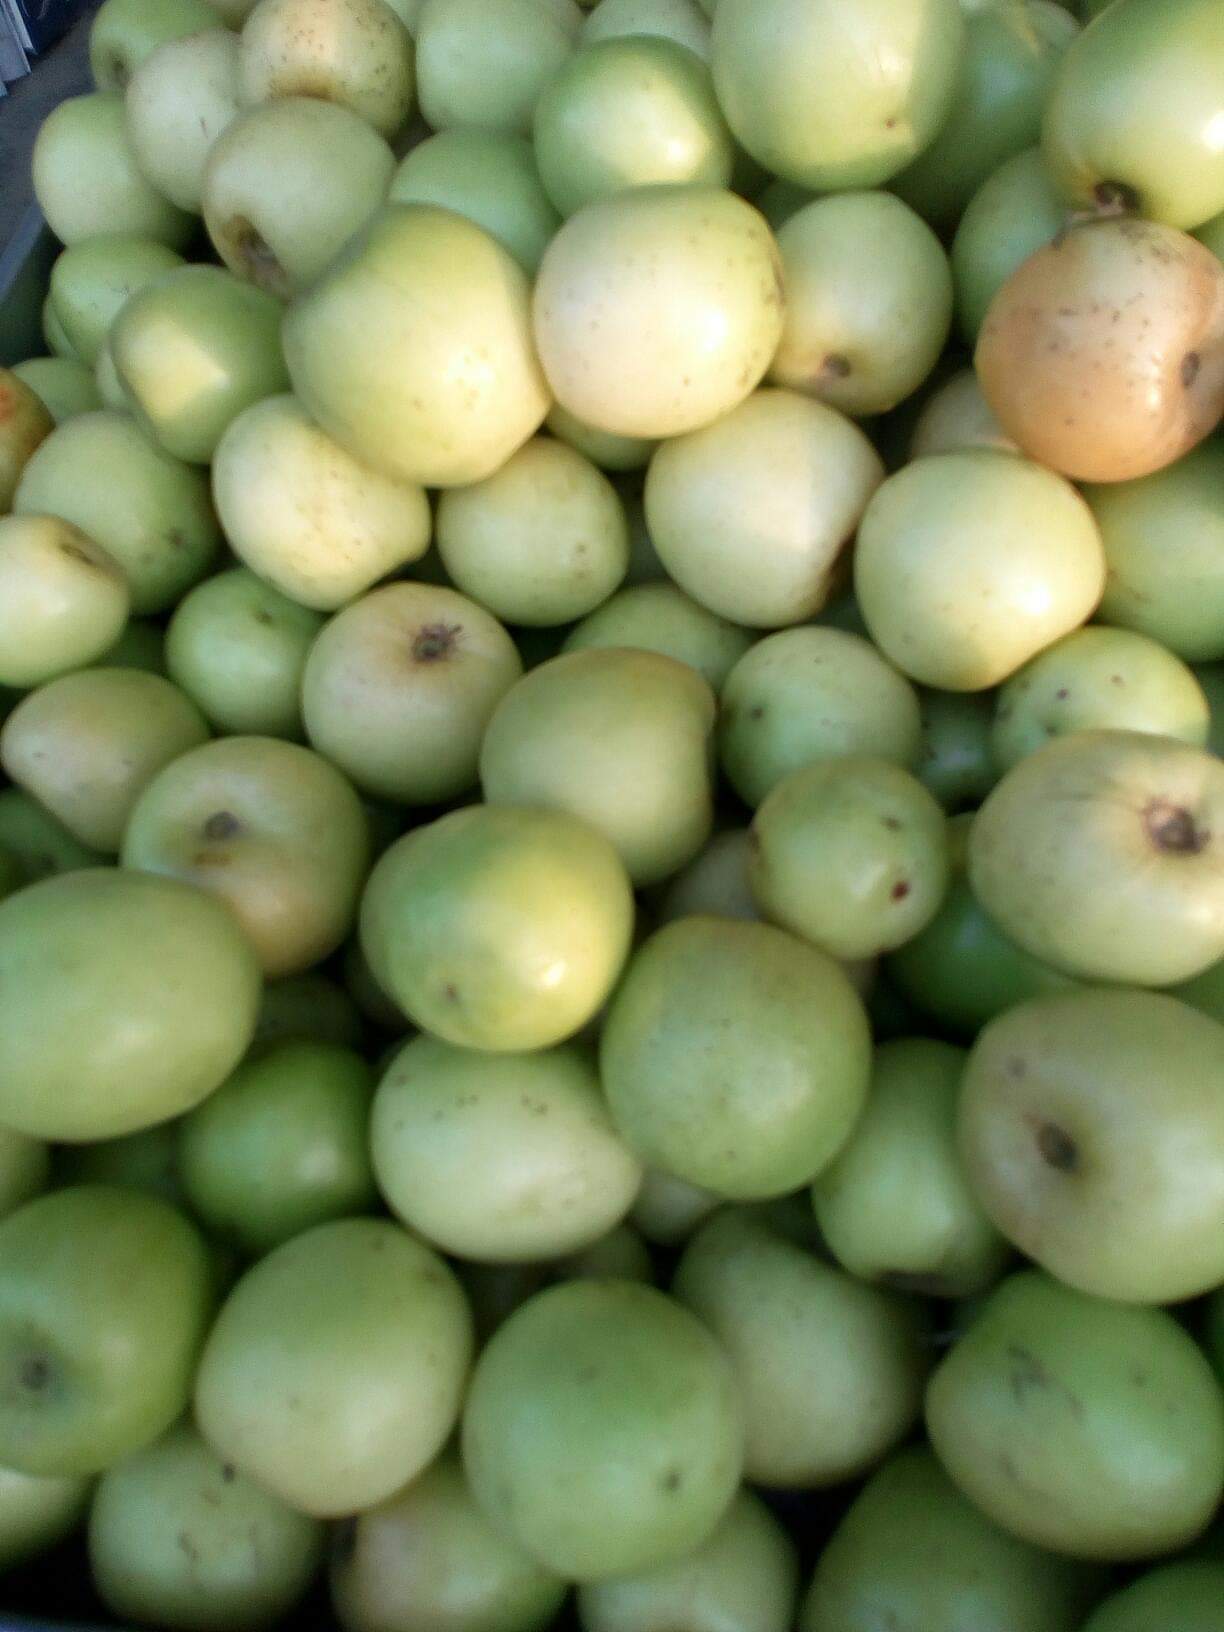
Fruit: jujube
Condition: fresh